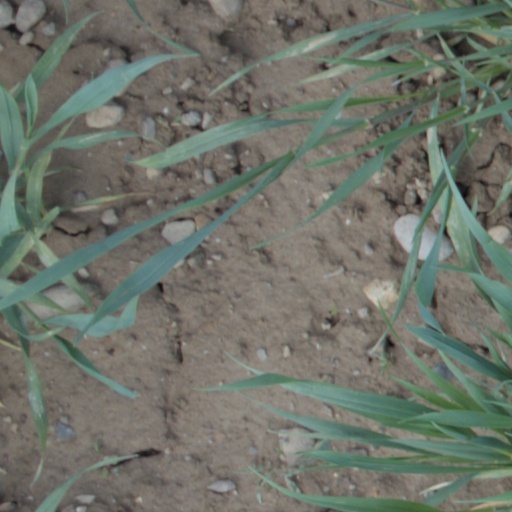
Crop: wheat